History of Coventry

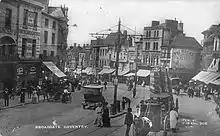
Broadgate, Coventry in 1917

The origins of cycle production in Coventry lie in the manufacture of sewing machines at the Coventry Machinists Company established in 1861 by James Starley. The company produced several successful models of sewing machine, and in 1868, Starley and his company were persuaded to manufacture the French-designed bone-shaker bicycles. Starley developed the design which led to the "Penny farthing" type and more practical tricycle designs, but ultimately it was his nephew John Kemp Starley who was responsible for inventing the first modern bicycle, the "Starley Safety Bicycle". Produced by Rover in 1885, it was the first bicycle to include modern features such as a chain-driven rear wheel with equal-sized wheels on the front and rear.